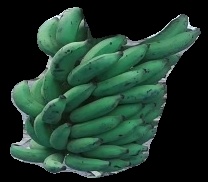
Variety: elakki-bale
Grade: grade3